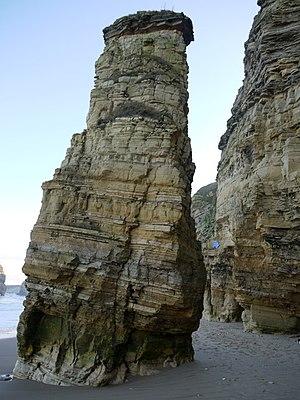
Dans la Bible, la femme de Loth est une figure présente dans le Livre de la Genèse qui décrit sa transformation en statue de sel après qu'elle eut regardé en arrière vers Sodome. Elle est appelée « Ado » ou « Édith » dans certaines traditions juives, mais n'est pas nommée dans la Bible. Elle est également mentionnée dans les livres deutérocanoniques, dans le Livre de la Sagesse ainsi que dans le Nouveau Testament à Luc 17:32.